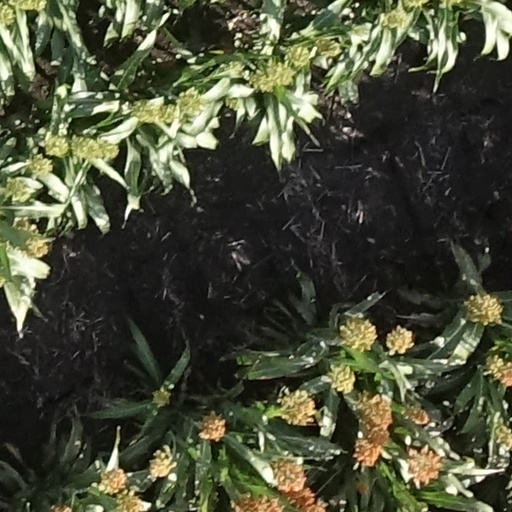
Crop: sorghum